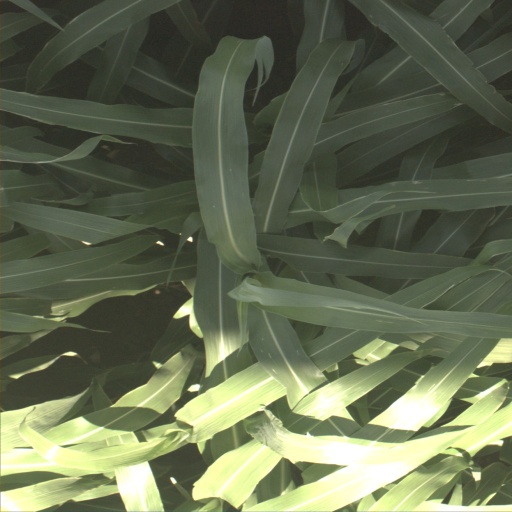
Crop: sorghum